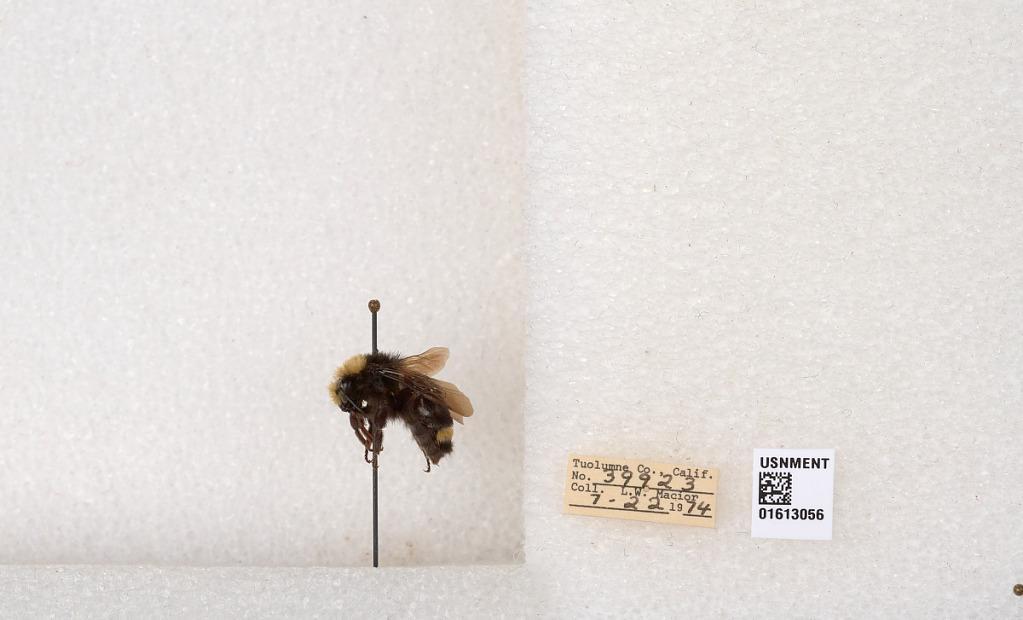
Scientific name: Bombus (Pyrobombus) vosnesenskii Radoszkowski
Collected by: L. Macior
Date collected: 1974-7-22
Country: United States
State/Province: California
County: Tuolumne
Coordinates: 37.9712, -120.228